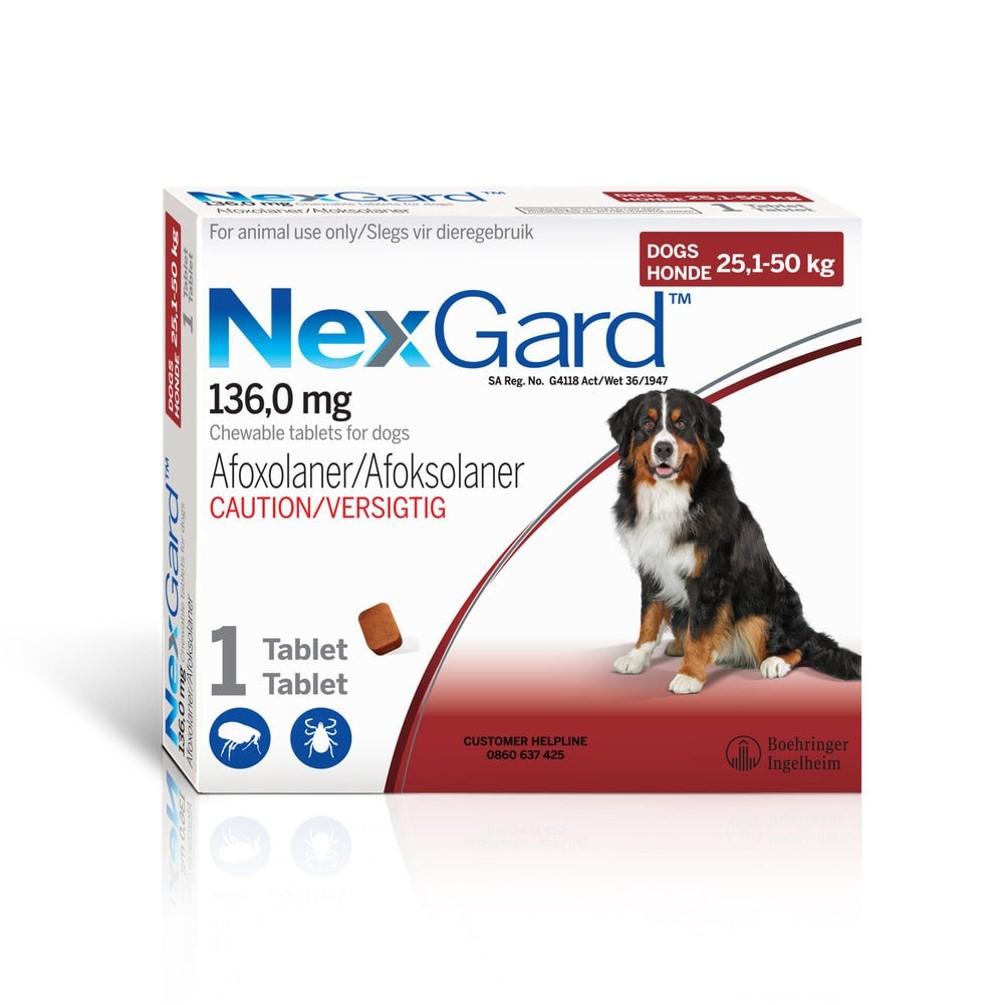
Dawa ya vidonge imewekwa ndani ya kifungashio cha boksi, inayotumiwa na mifugo aina ya mbwa kwa kuitafuna ili kuua vijidudu.